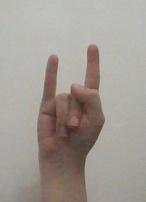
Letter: la